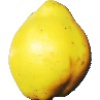
Label: quince